European Squadron

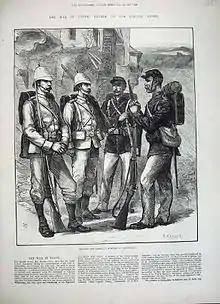
"United States Marines and Royal Marines during the occupation of Alexandria in 1882."

The Egyptian Expedition in June and July 1882 was a response by the United States to the British and French attack on Alexandria during the Anglo-Egyptian War. To protect American citizens and their property within the city, ships of the European Squadron, under Rear Admiral James Nicholson, were sent to Egypt with orders to observe the conflict ashore and make a landing if necessary. British and French forces heavily damaged the city and started a large fire so a force of marines and sailors were landed and they assisted in fire fighting and guarding the American consulate from insurgents.